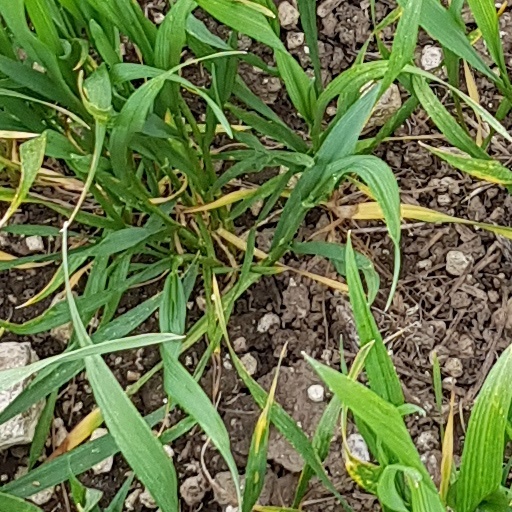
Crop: wheat